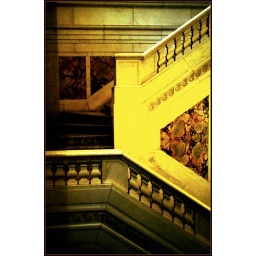
Built as the Baltimore and Ohio Railroad office building in 1905.